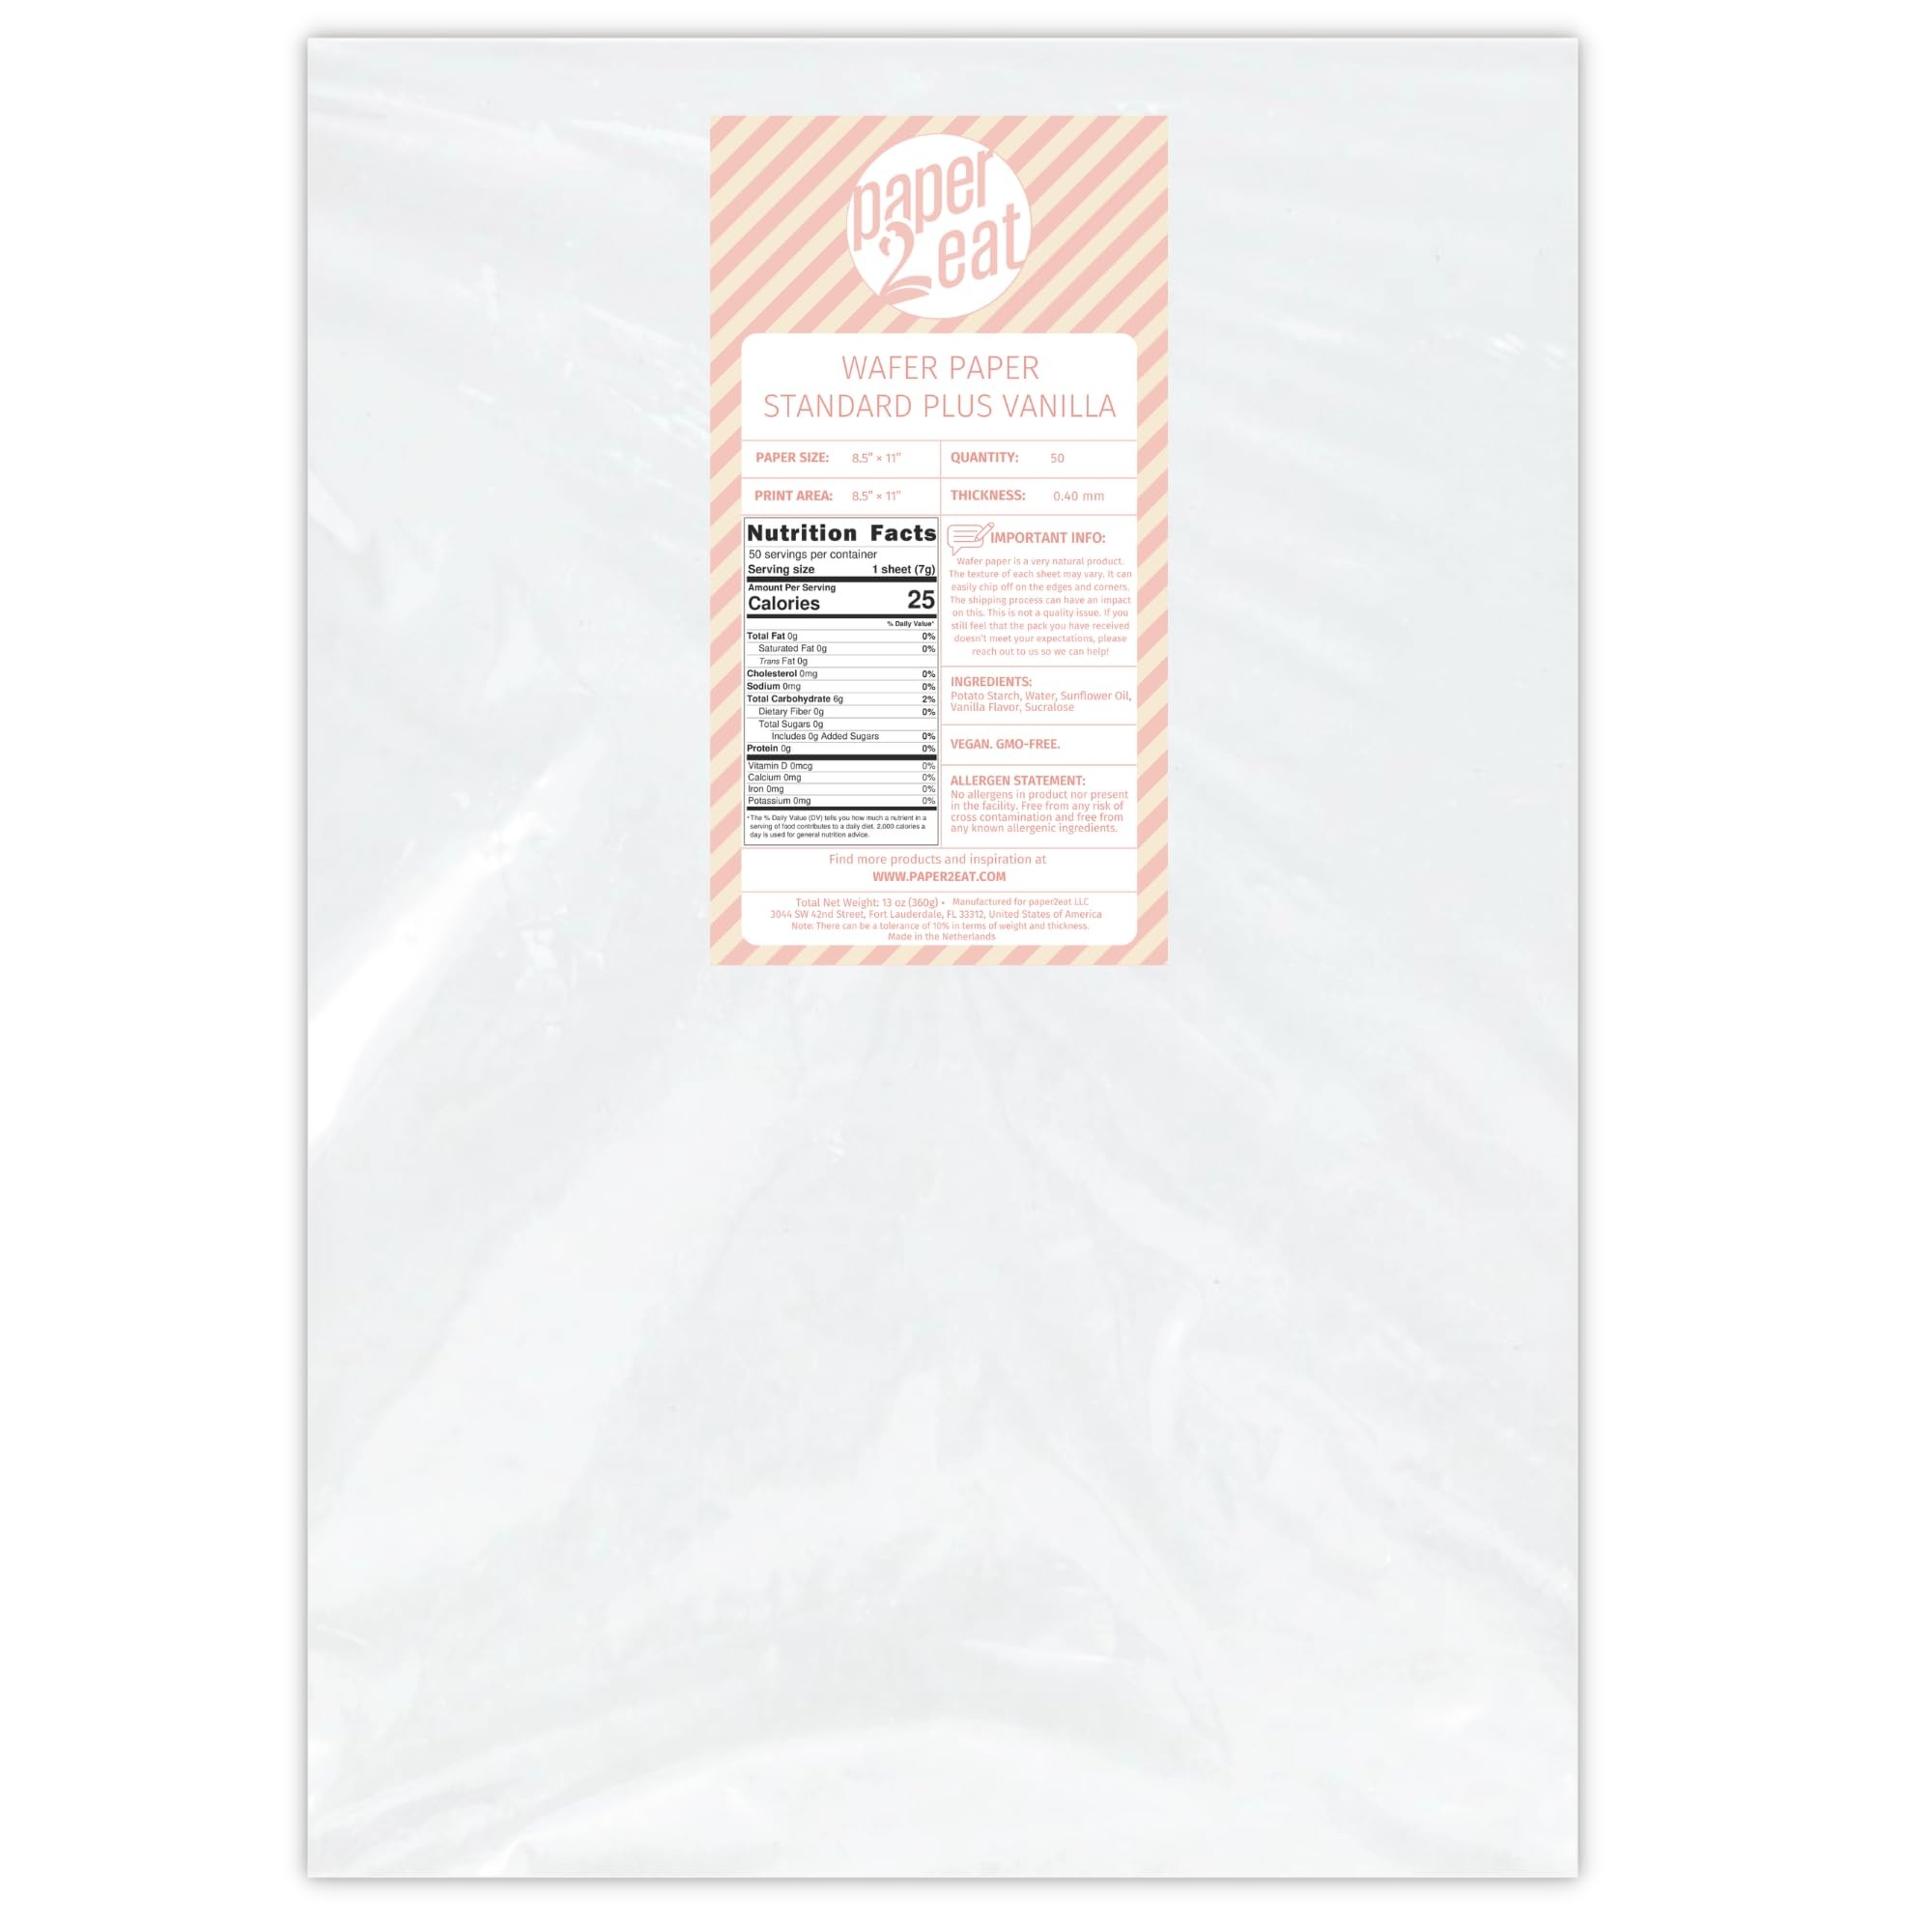
Item Name: Printable Edible Wafer Paper Sheets from paper2eat (0.40 mm - 50 sheets/Vanilla)
Bullet Point 1: 0.30 mm and 0.60 mm thickness available
Bullet Point 2: GMO-Free and Vegan
Bullet Point 3: Natural Ingredients: Potato Starch, Vegetable Oil and Water
Bullet Point 4: Specifically designed for use with edible ink printers
Bullet Point 5: Long shelf-life
Product Description: Wafer Paper is a great way to customize individual pies, cookies, muffins and dry cakes at an very affordable price. It is not sweet at all due to its very simple ingredients. It has a very own texture typical for Wafer Paper. It is slightly transparent and prints may appear to be marbled. The Premium version which has a thickness of 0.60 mm is less transparent and more solid than the Standard version which has a thickness of 0.27 mm. It is a very dry edible paper and therefore is ideal to print edible menus, edible placeholders and many other things. Bakeries often use our Wafer Paper to add their edible logo to their bread to give it a professional finish. paper2eat Wafer Paper has specifically been designed to be used in edible ink printers. However, it can certainly also be used to cut out edible shapes to decorate pastries and much more.
Value: 1.0
Unit: Count

Price: 27.99